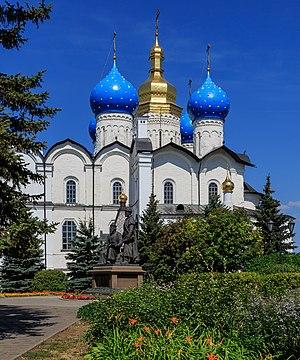
Le kremlin de Kazan est le kremlin historique principal du Tatarstan, dans la ville de Kazan. Il fut construit sous les ordres d'Ivan IV, à l'emplacement des ruines de l'ancien château des khans de Kazan. Il est inscrit sur la liste du patrimoine mondial de l'UNESCO depuis 2000.
Kazan [kɑzɑ̃] est une ville de l'Ouest de la Russie et la capitale de la république du Tatarstan, une des divisions de la Russie. Sa population s'élevait à 1 251 969 habitants en 2019 ce qui en fait la sixième ville de Russie. Kazan est un grand centre industriel et universitaire ainsi qu'un important nœud de communication. Kazan est située sur le cours moyen de la Volga à environ 700 km à l'est de Moscou. Kazan comme la république dont elle fait partie est pour moitié peuplée de Tatars ce qui lui vaut de bénéficier d'une autonomie politique plus importante que d'autres sujets de la Russie.